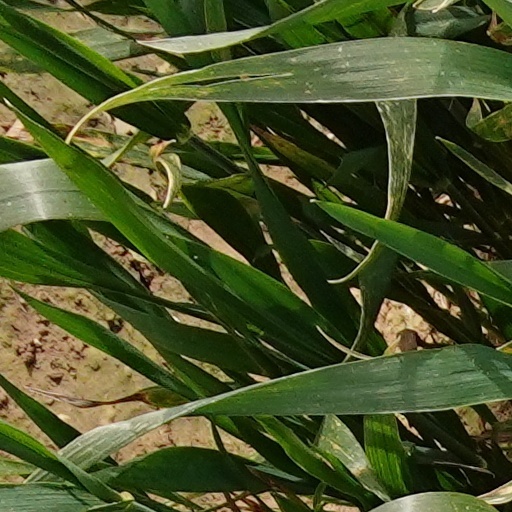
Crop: wheat